Saint-Germain-des-Prés

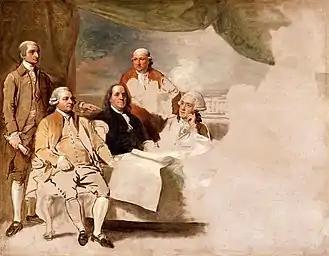
"Treaty of Paris", by Benjamin West (1783), portrays the American delegates posing at the 1783 Treaty of Paris meetings. The British delegates refused to pose. The painting is in the Winterthur Museum.

A significant event in American history took place on 3 September 1783 at the Hotel York at ; the signing of the Treaty of Paris between Britain and the United States, which ended the American Revolution and granted the U.S. its independence. The signing followed the American victory at the Siege of Yorktown, won with assistance of the French fleet and French army. The American delegation included Benjamin Franklin, John Adams and John Jay. After the signing, they remained for a commemorative painting by the American artist Benjamin West, but the British delegates refused to pose for the painting, so the painting was never finished.